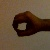
The image shows a hand gesture representing the number 0 in Indian Sign Language.